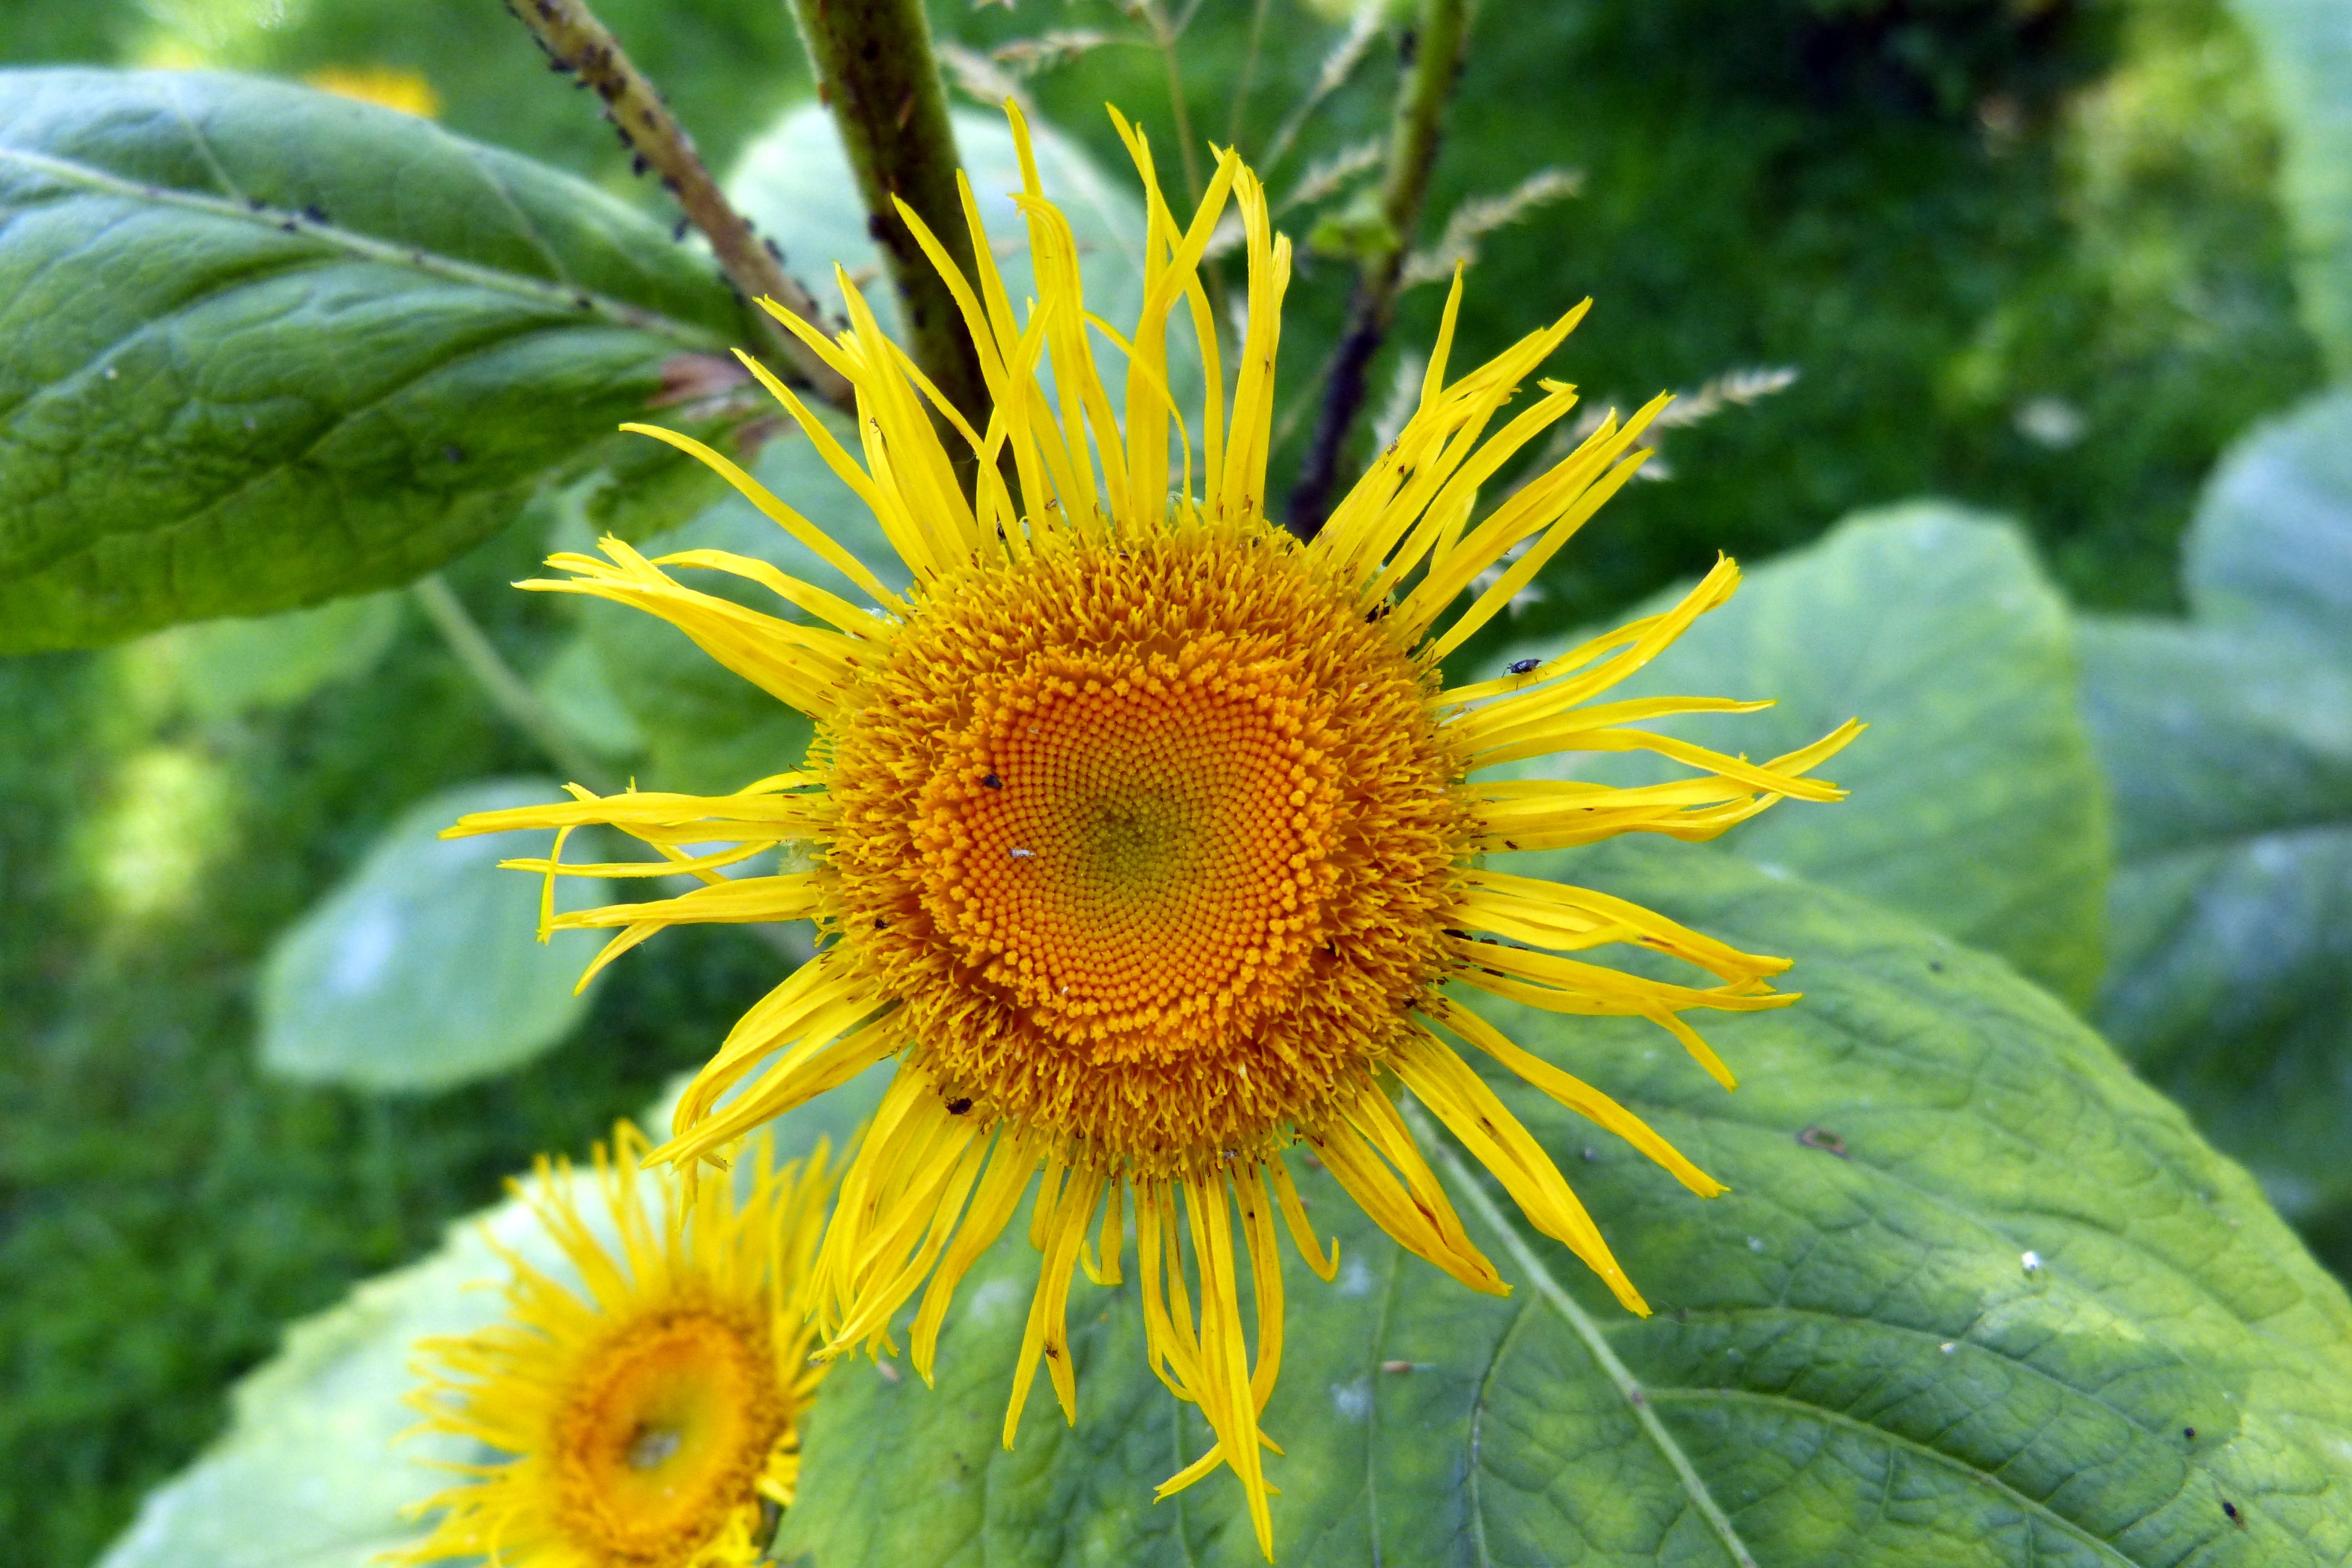
nature, plant, field, flower, botany, yellow, flora, sunflower, wildflower, flowers, macro photography, flowering plant, daisy family, inula, sunflower seed, annual plant, land plant